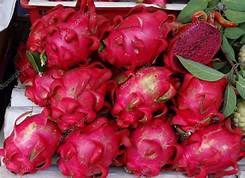
Label: Dragonfruit